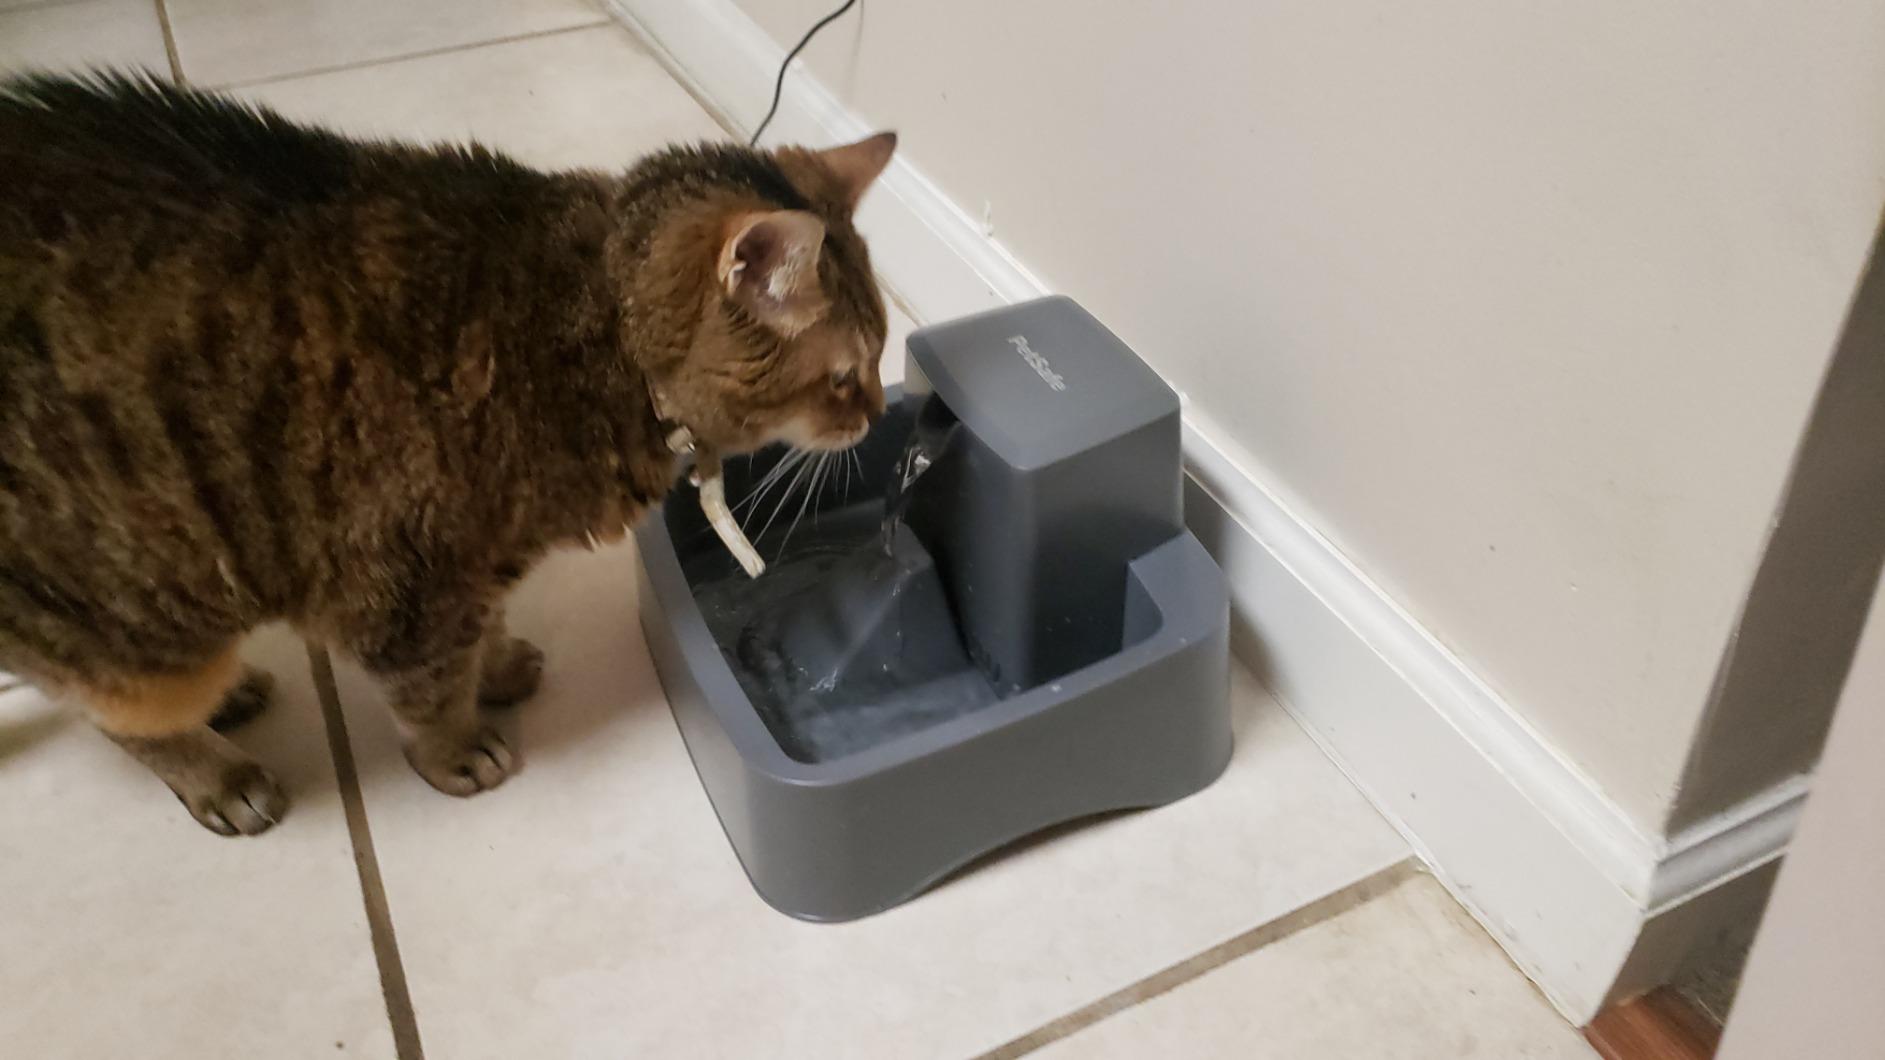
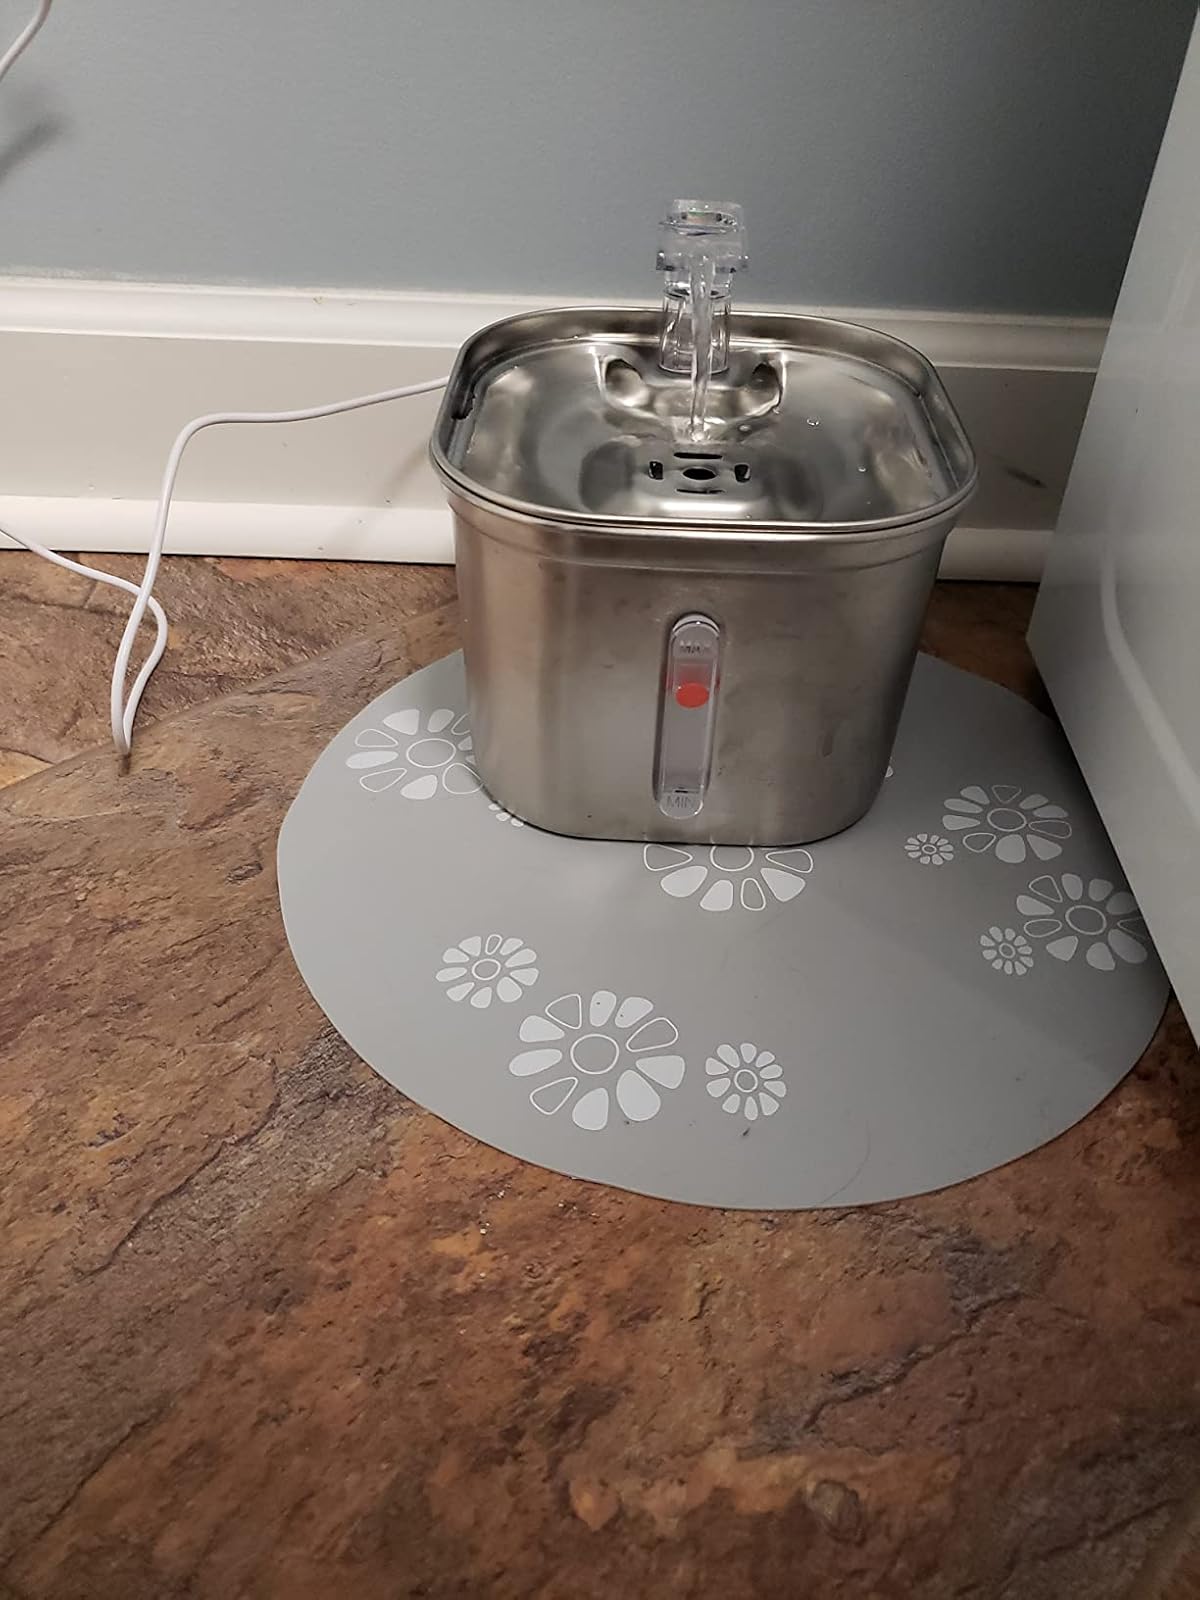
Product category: items_bowl
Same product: no